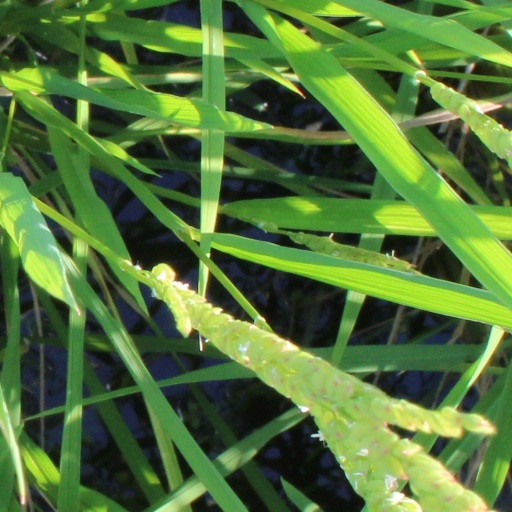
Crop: rice